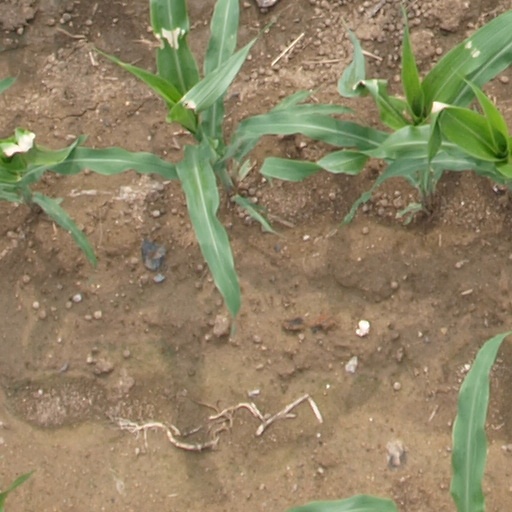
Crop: maize; corn